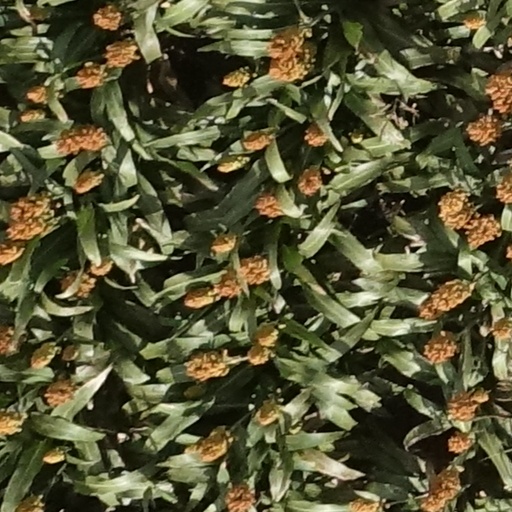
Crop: sorghum